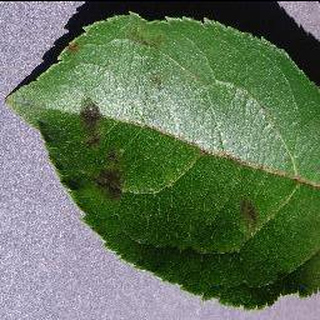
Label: apple_apple_scab